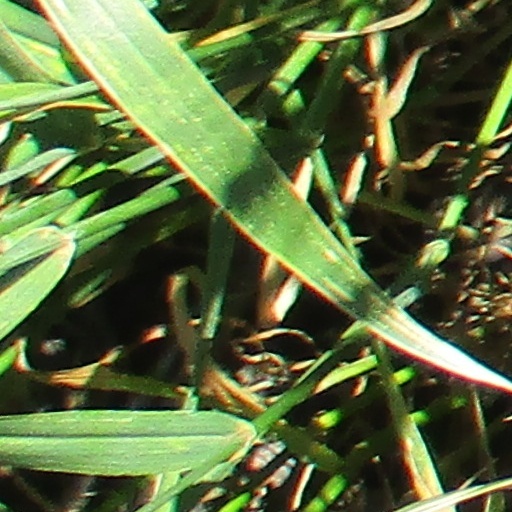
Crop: wheat